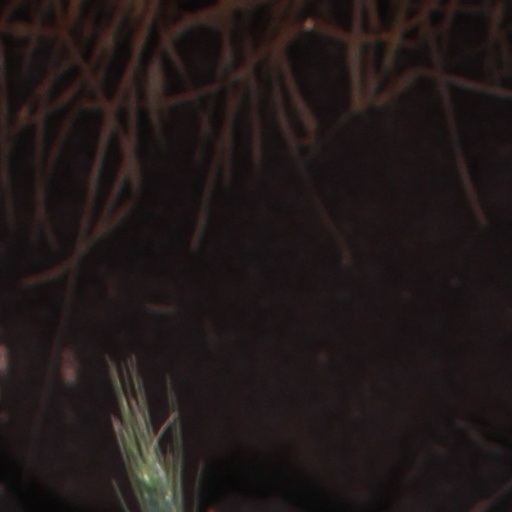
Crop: wheat